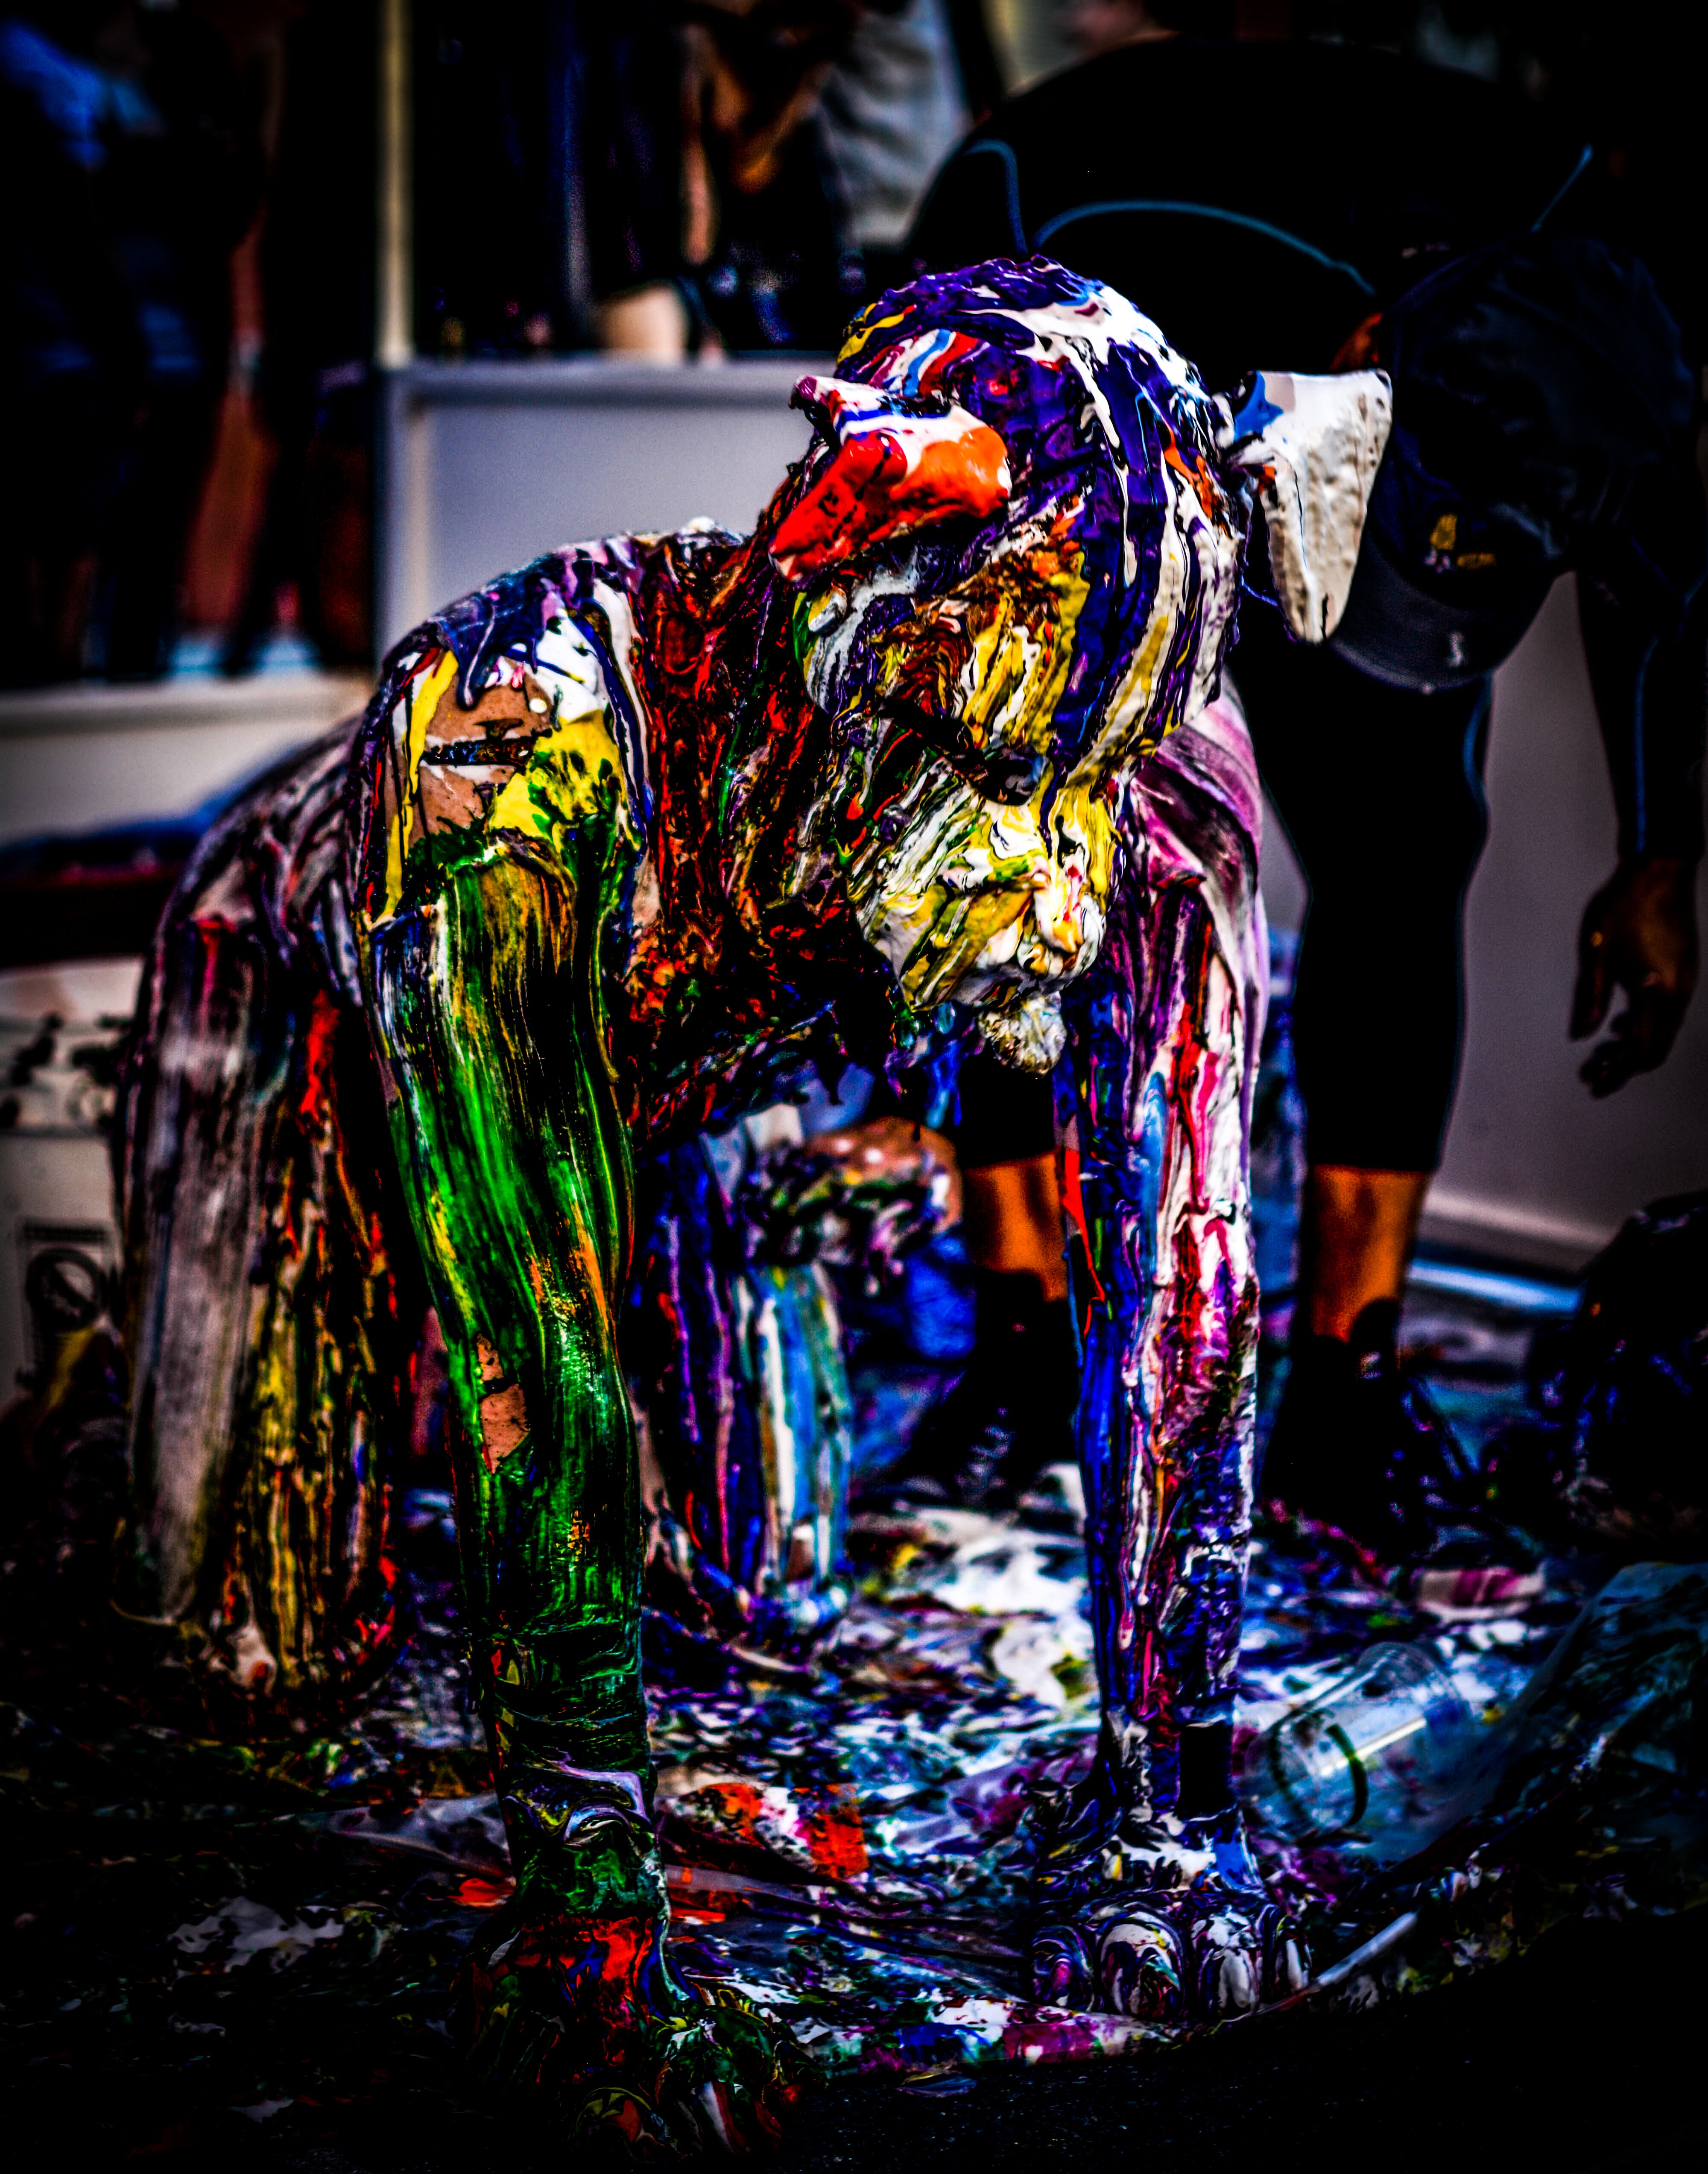
night, color, art, performance